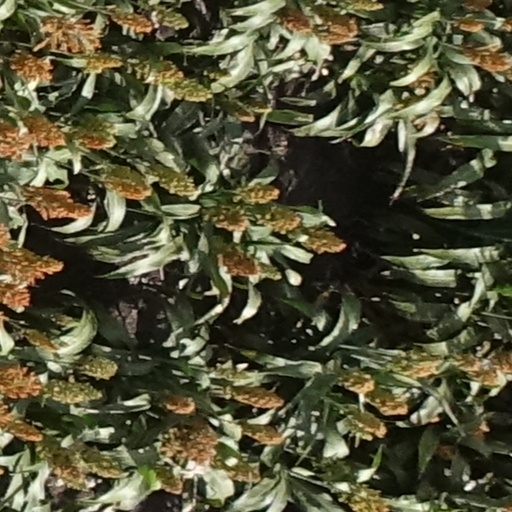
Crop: sorghum